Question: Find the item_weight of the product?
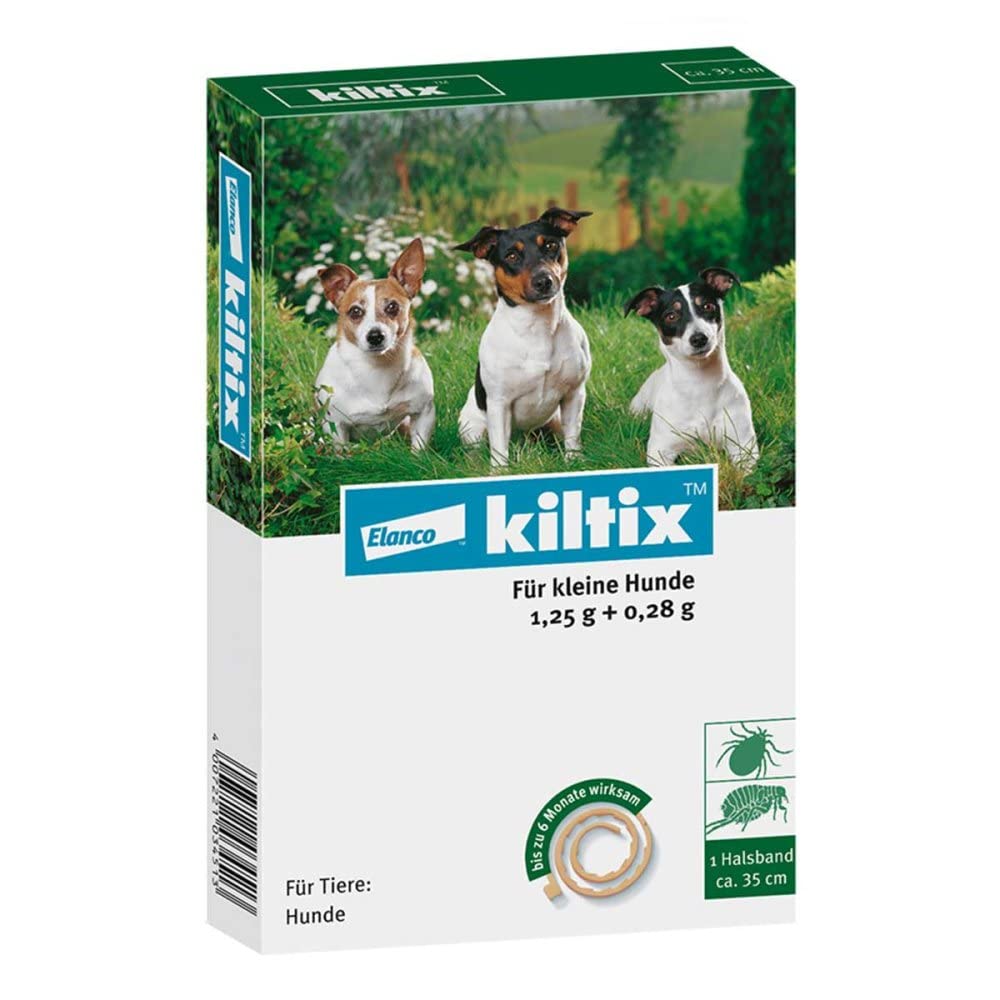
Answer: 0.28 gram